Meat pie

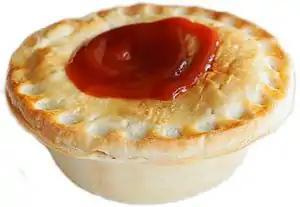
Australian meat pie with tomato sauce

A meat pie is a pie baked with pastry with a filling of meat and often other savory ingredients. They are found in cuisines worldwide.